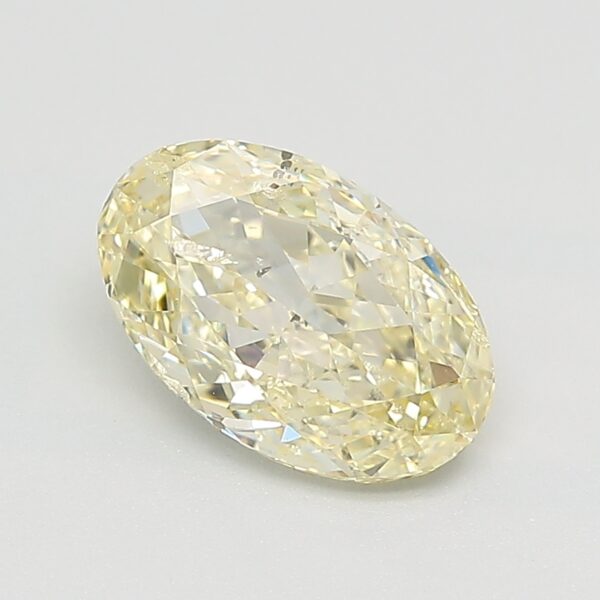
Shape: oval
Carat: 1.77
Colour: FANCY
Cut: EX
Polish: EX
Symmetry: VG
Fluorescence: F
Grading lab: GIA
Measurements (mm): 9.83 x 6.25 x 3.73